Buko pie
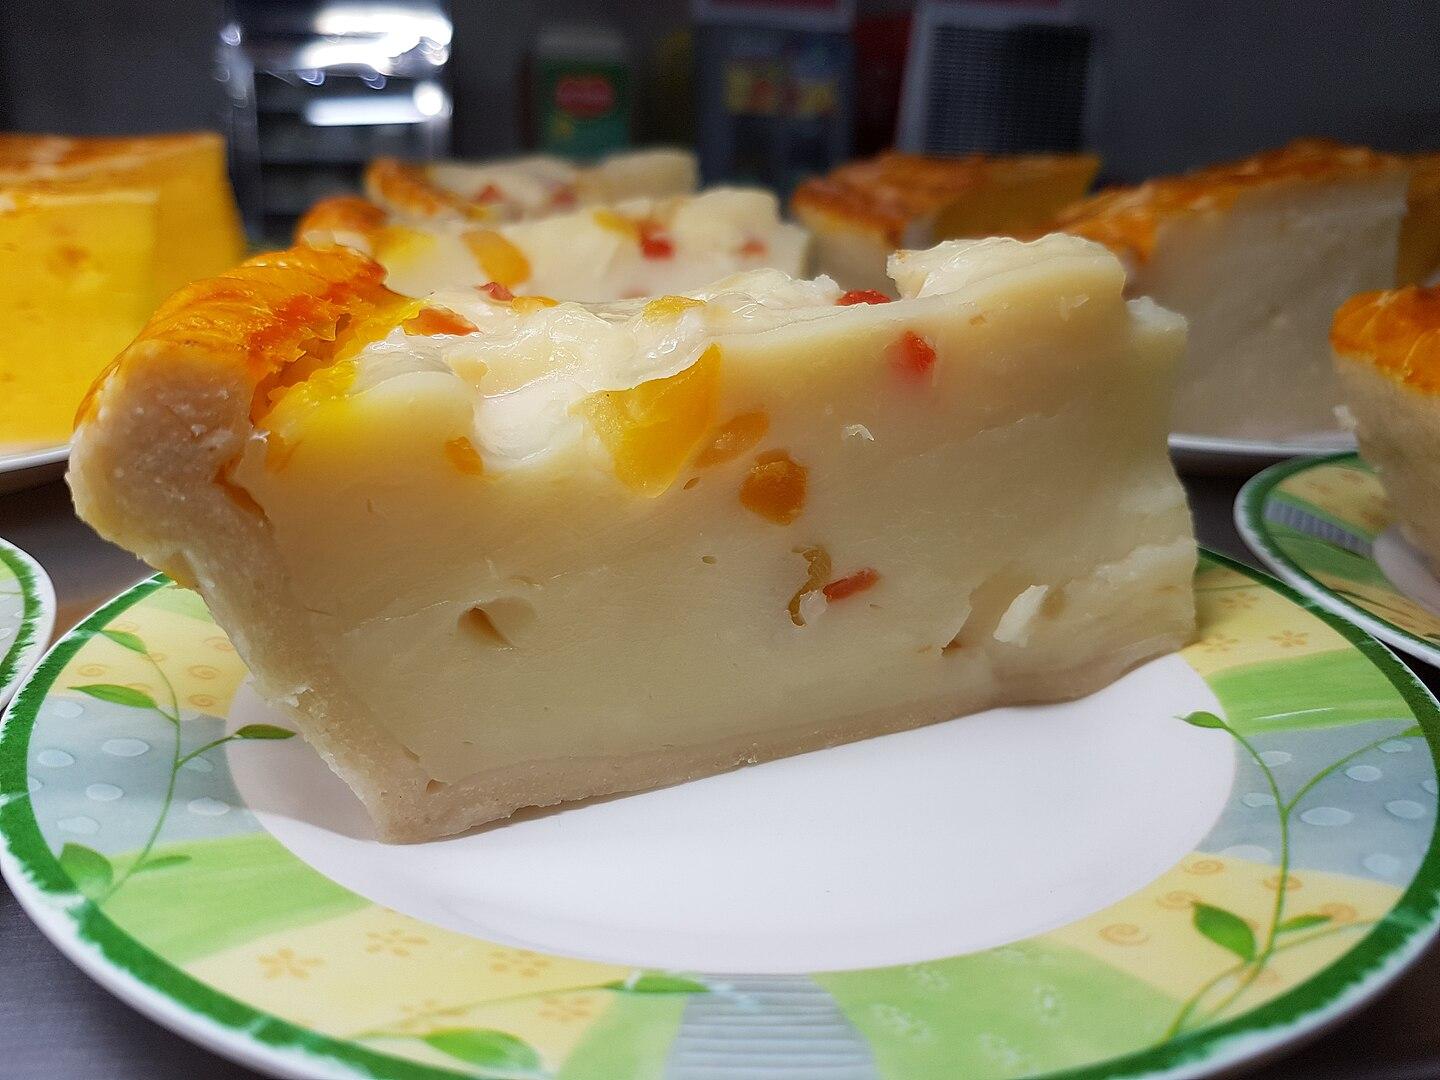
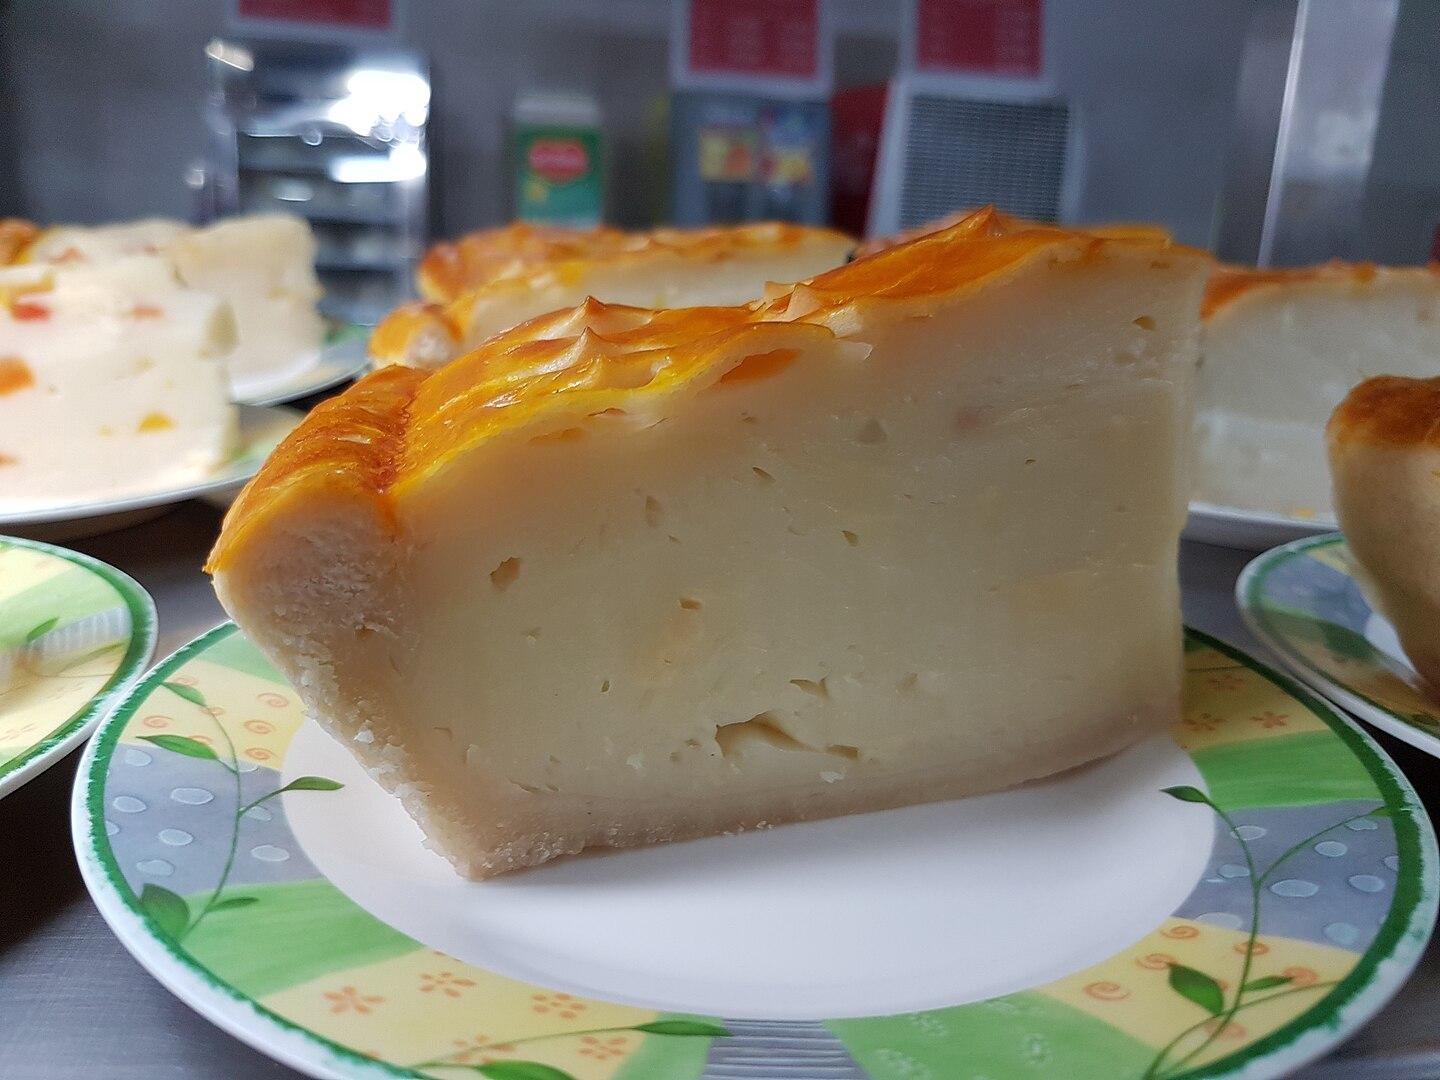
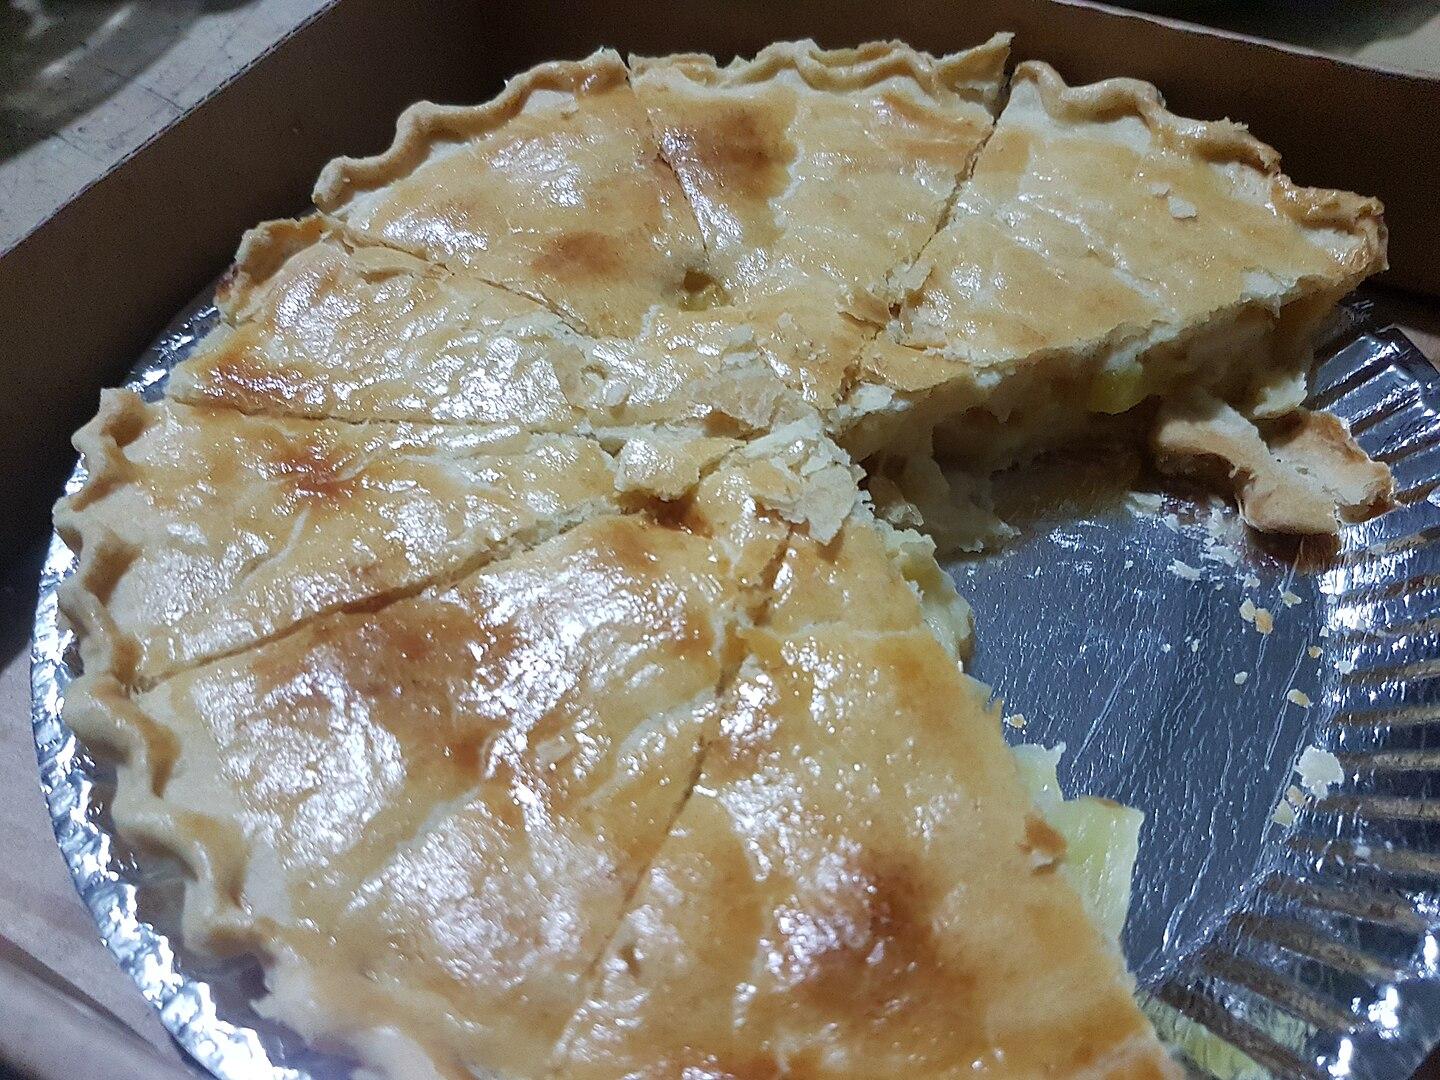
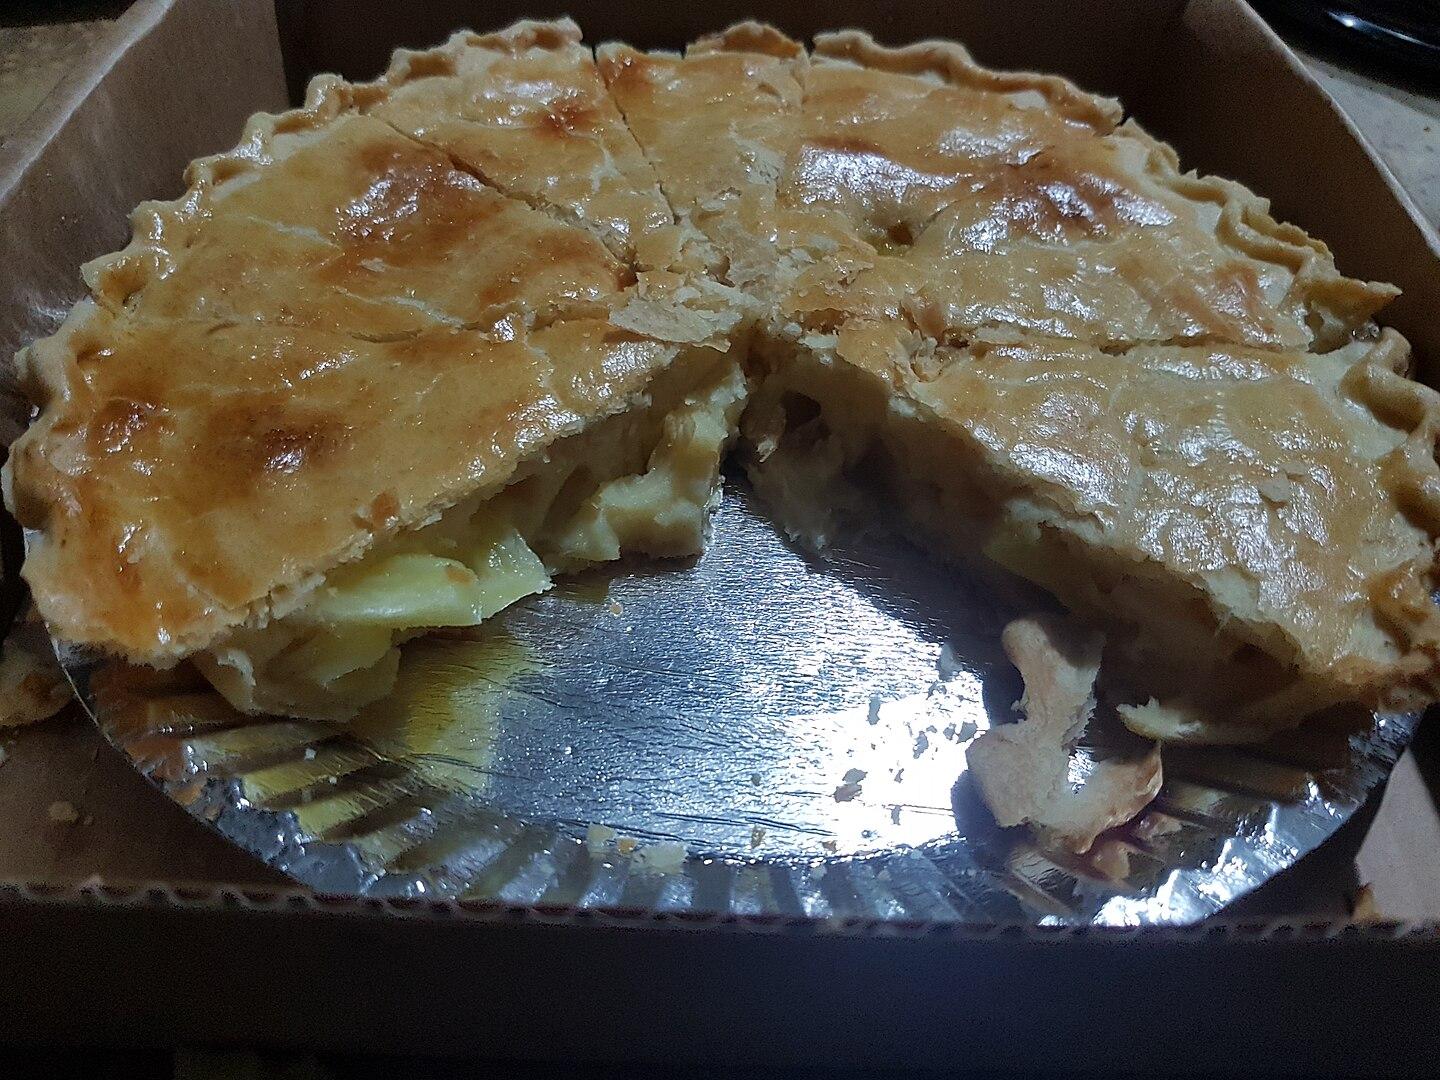
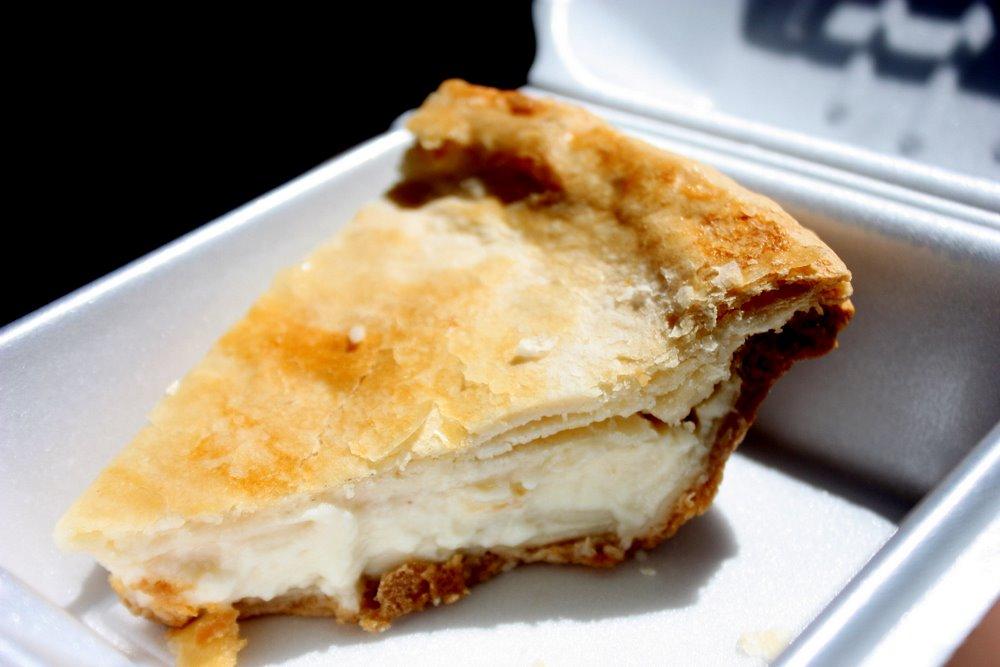
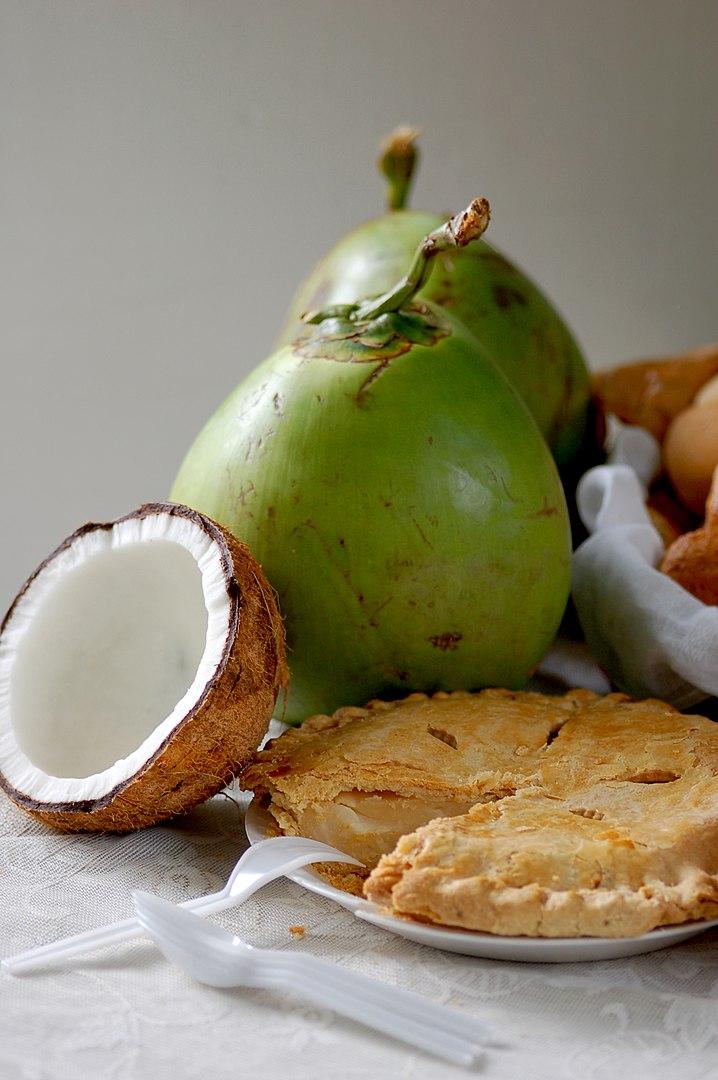
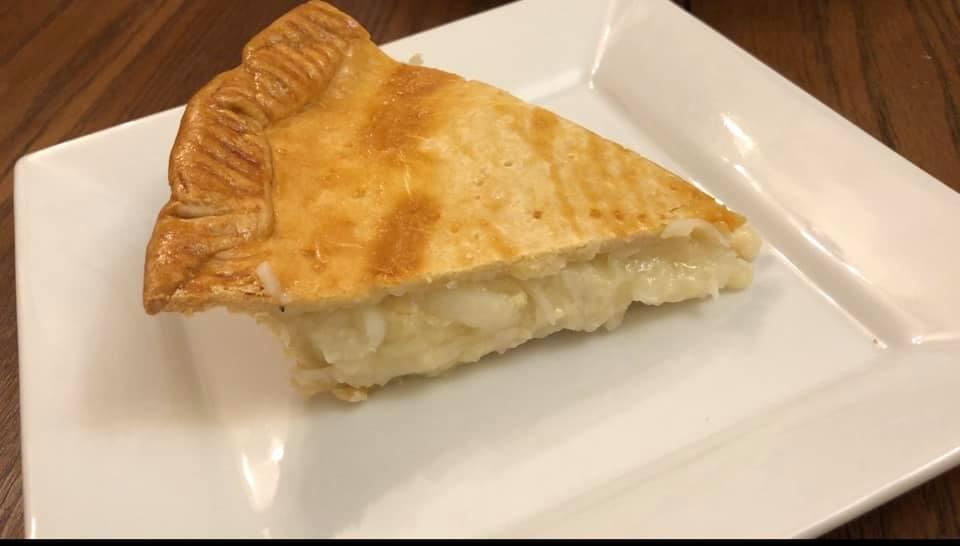
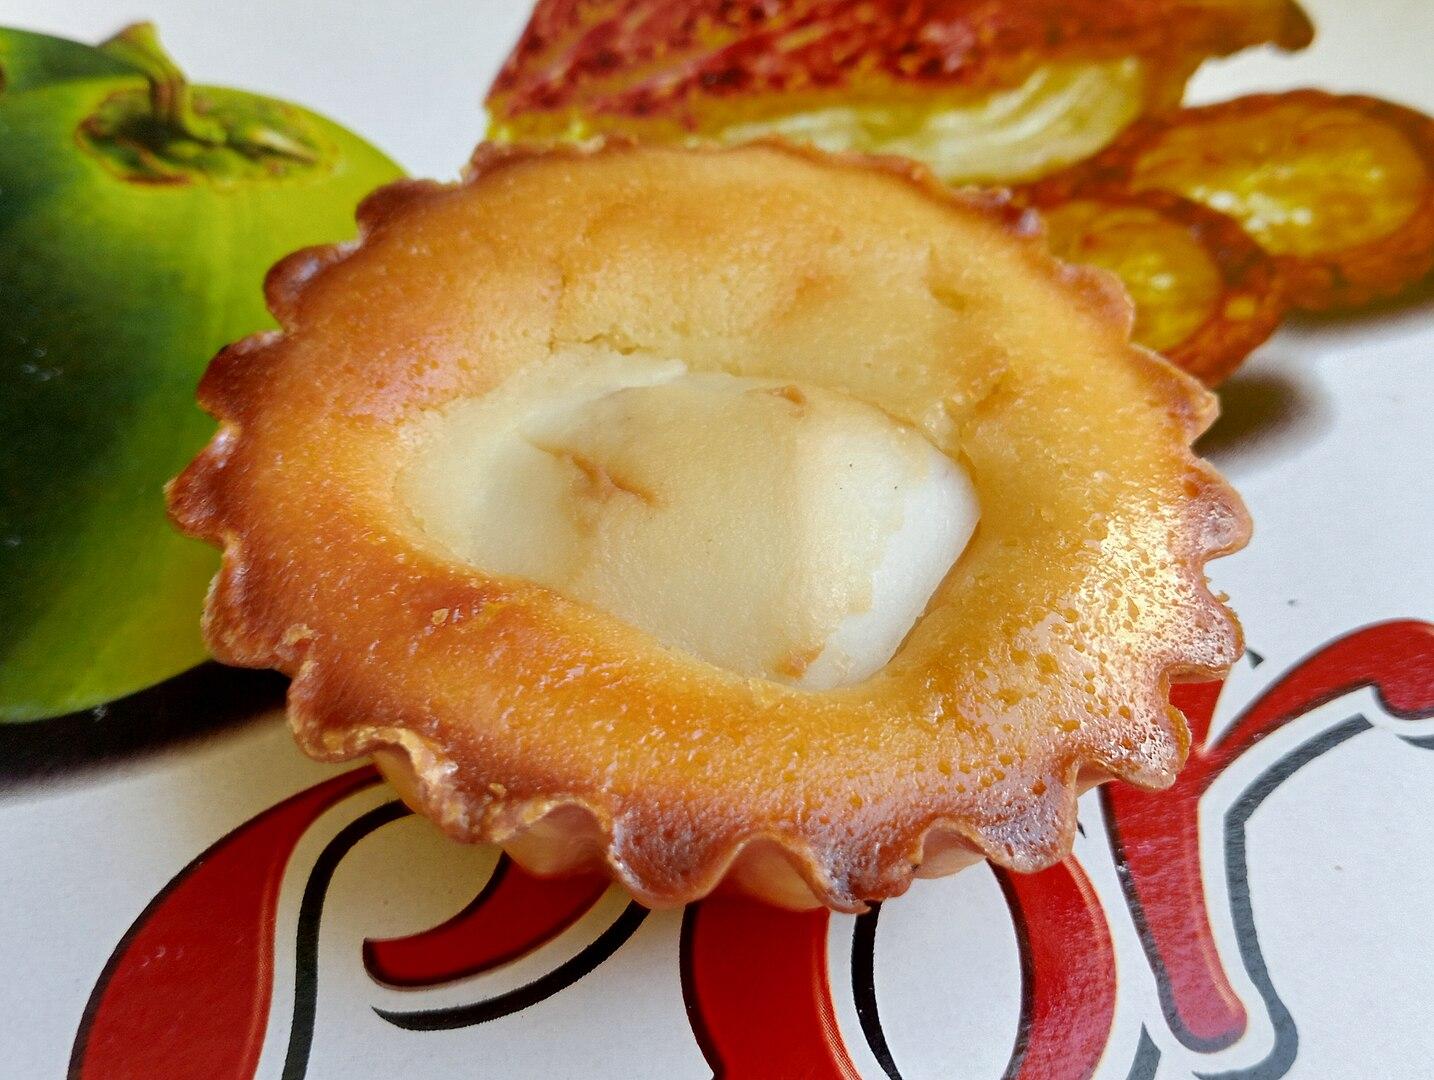
Also known as:
ca - Catalan: Buko pie
es - Spanish: Pay de coco
it - Italian: Buko pie
jv - Javanese: Pai klapa
tl - Tagalog: Buko pie
vi - Vietnamese: Buko
Category: pastry (dessert pie)
Cuisine: Filipino
Associated cuisines: Filipino
Area: Laguna
Countries: Philippines
Region: South Eastern Asia, , , ,
A pie made with young coconuts, and uses sweetened condensed milk, which makes it denser than cream-based custard pies.